Hockessin, Delaware

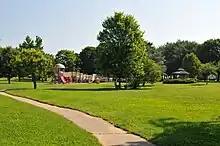
Swift Memorial Park in Hockessin

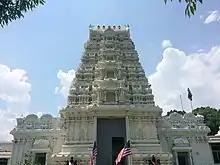
Hindu Temple of Delaware in Hockessin

Hockessin hosts several Fourth of July activities for the area residents. Local groups parade down Old Lancaster Pike, neighborhoods compete in different athletic events, and there is a fireworks display in the evening in Swift Park.